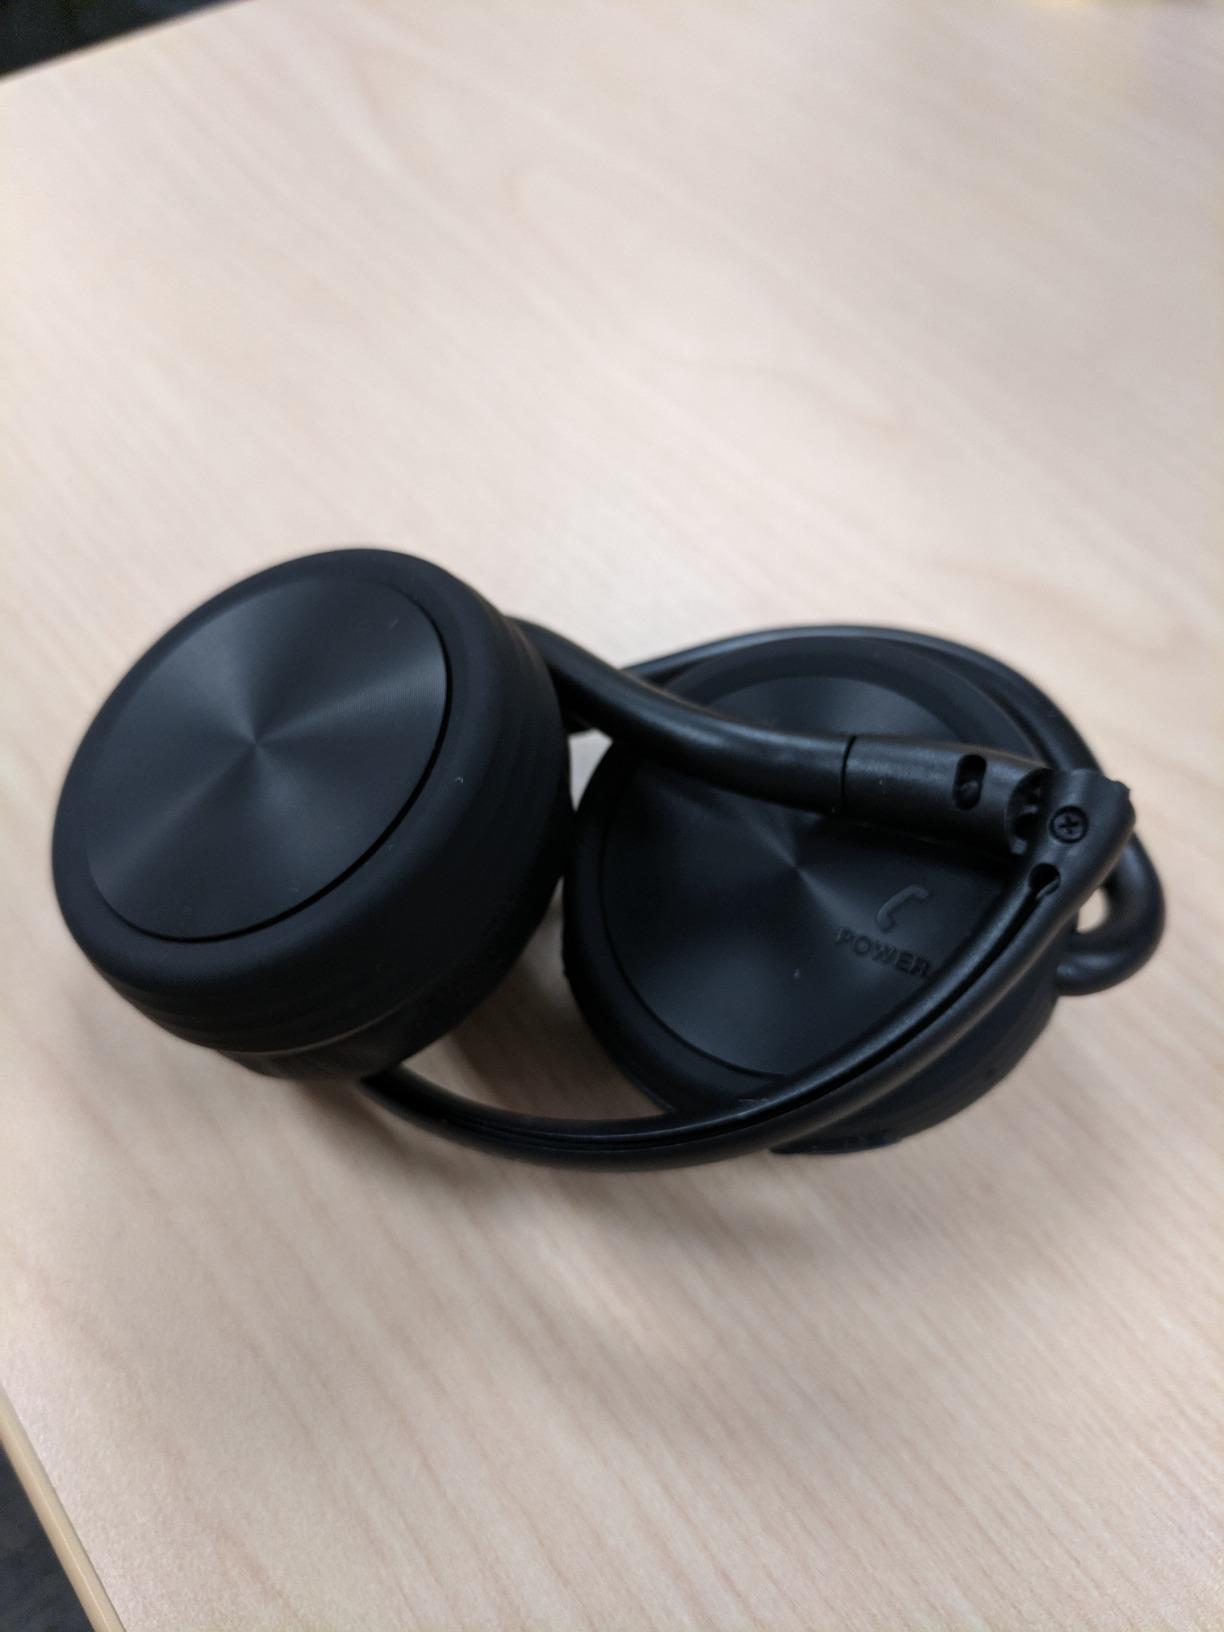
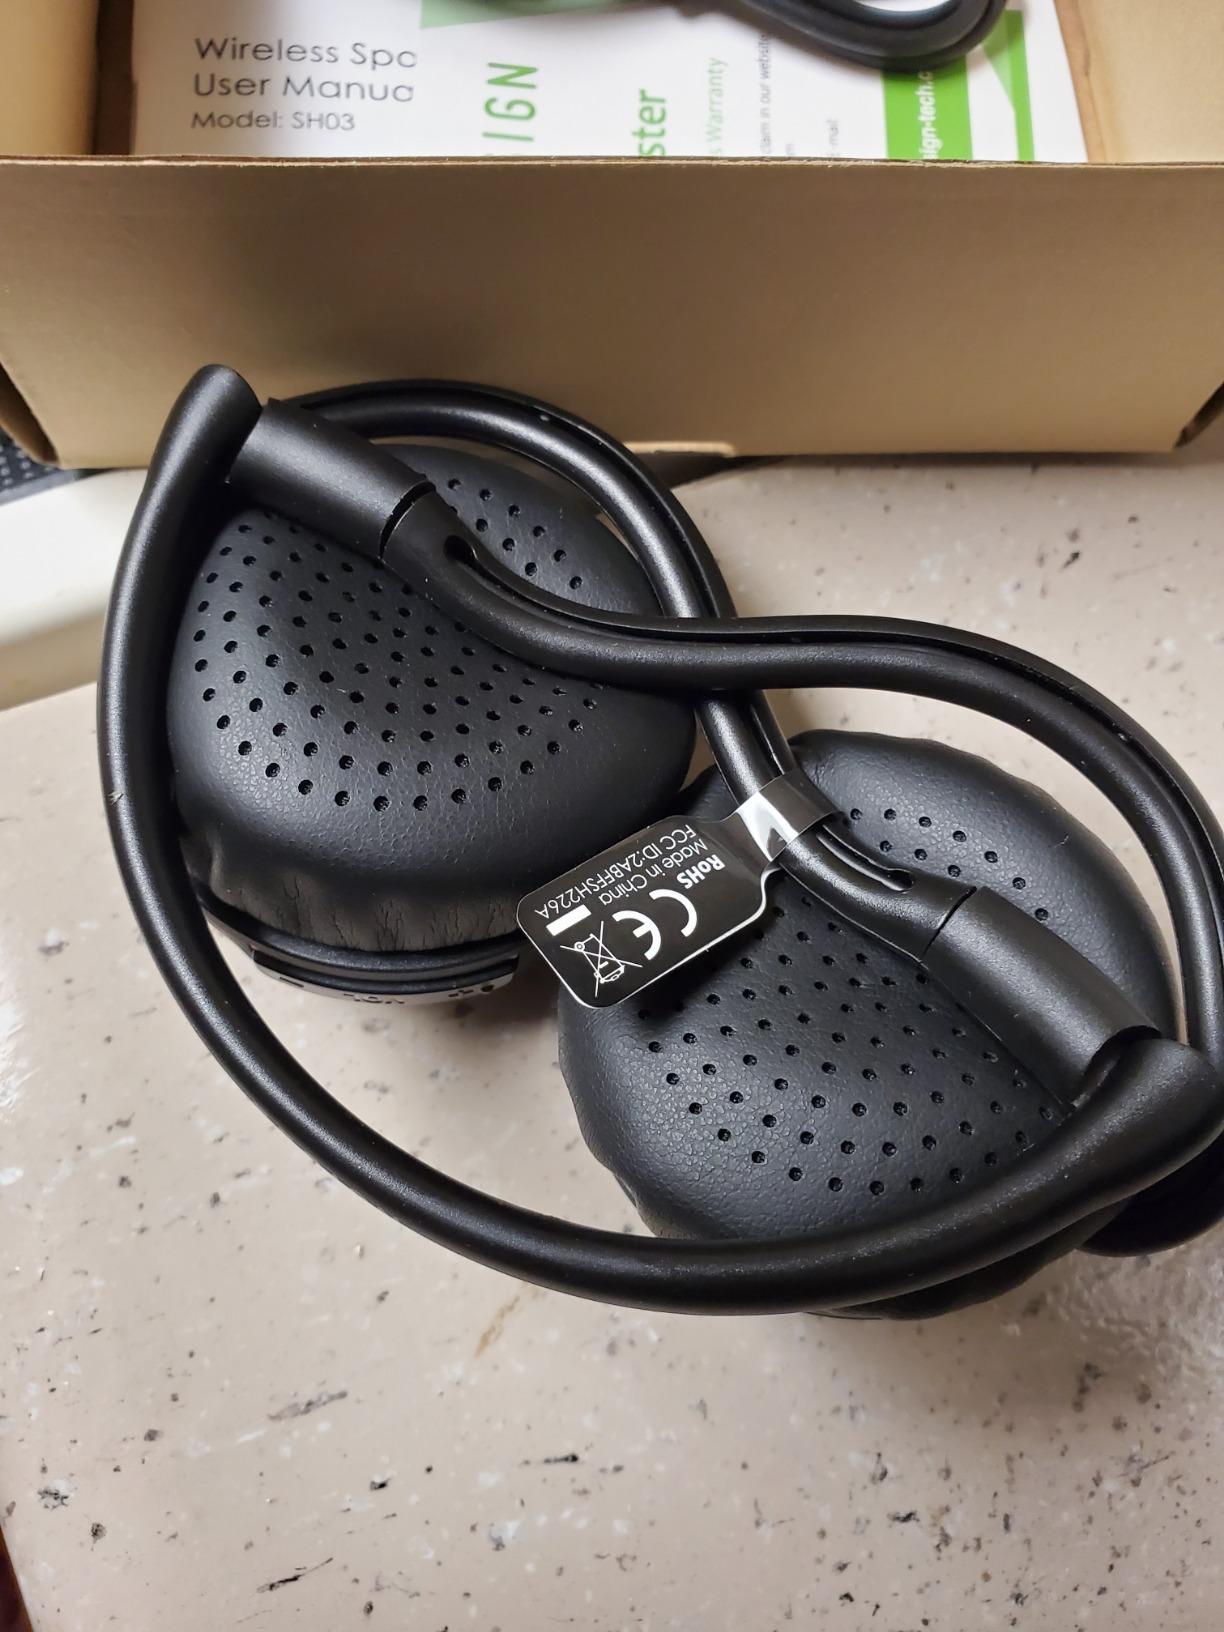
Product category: headphones
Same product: yes